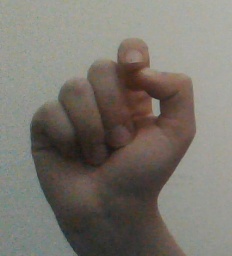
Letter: fa